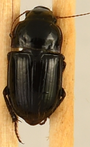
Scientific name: Euryderus grossus
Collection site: Central Plains Experimental Range NEON (CPER), plot CPER_004